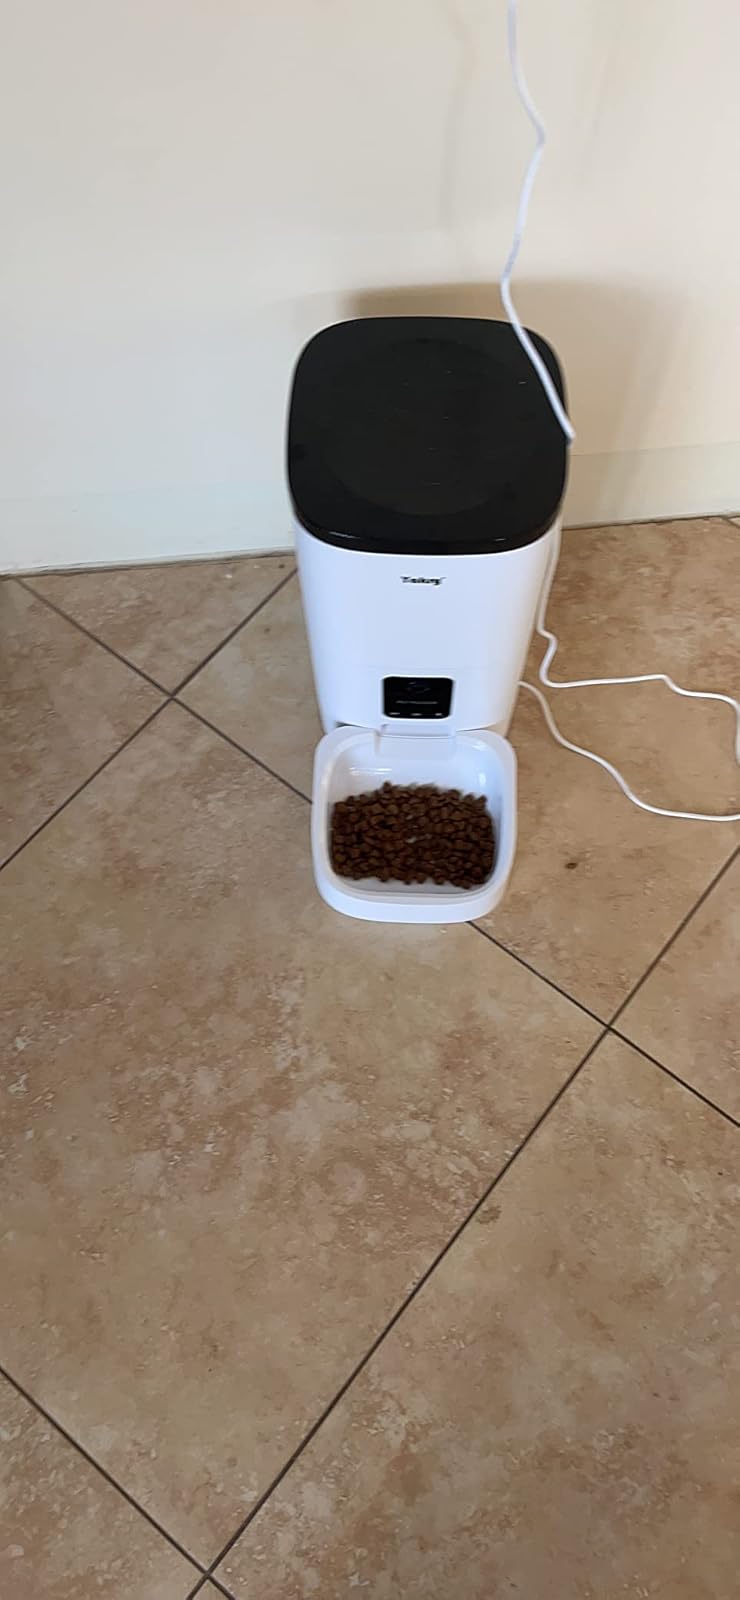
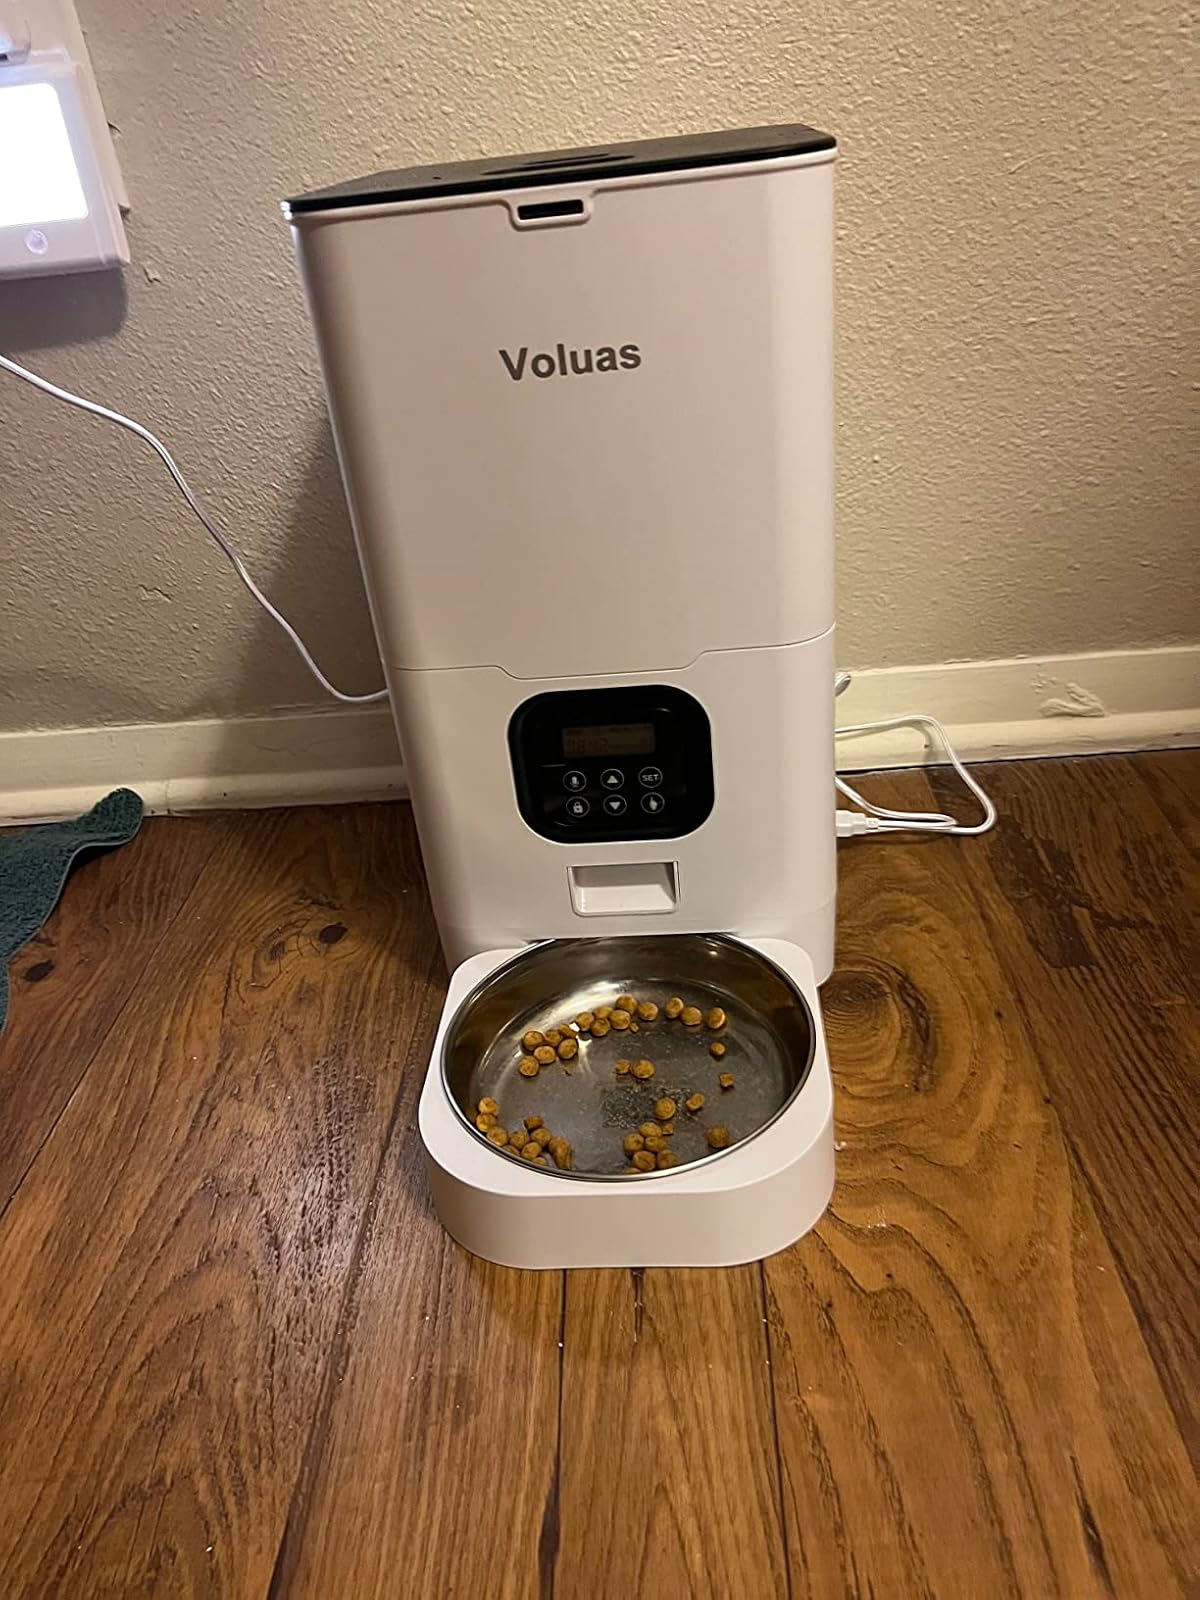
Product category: items_feeder
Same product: no